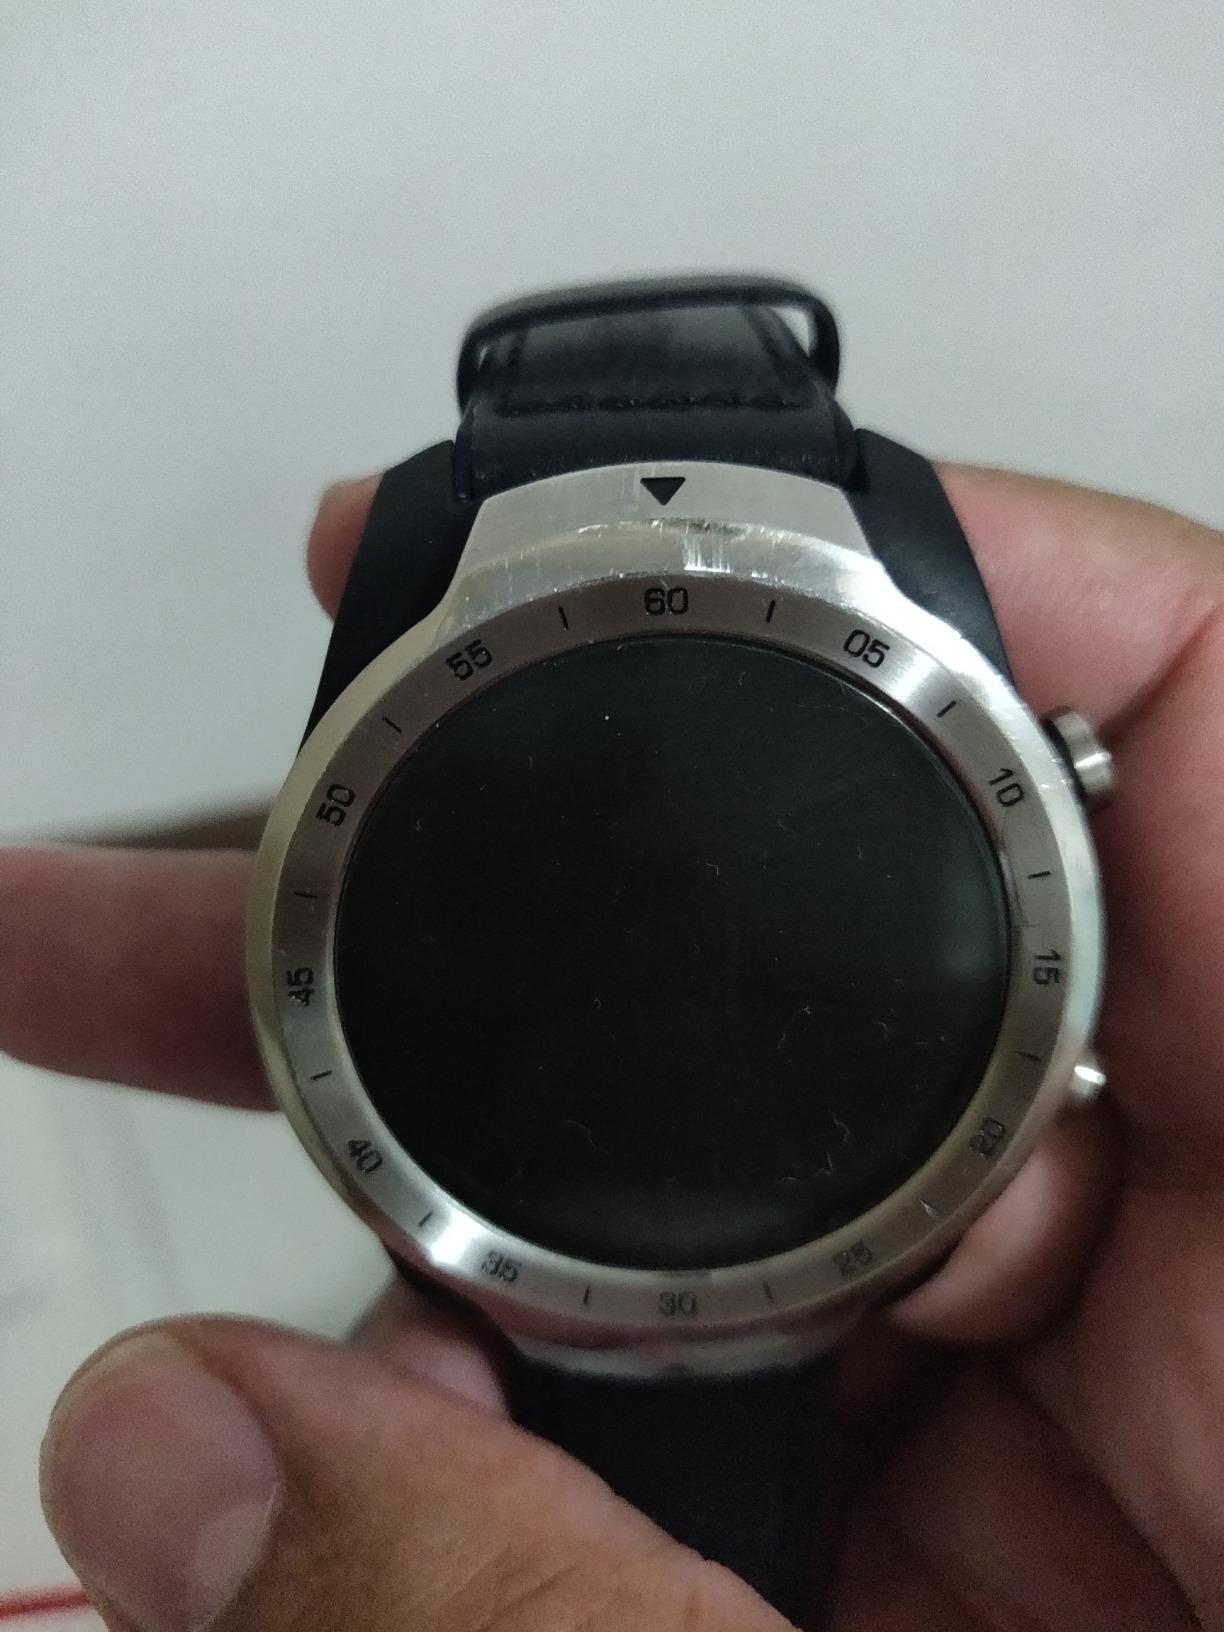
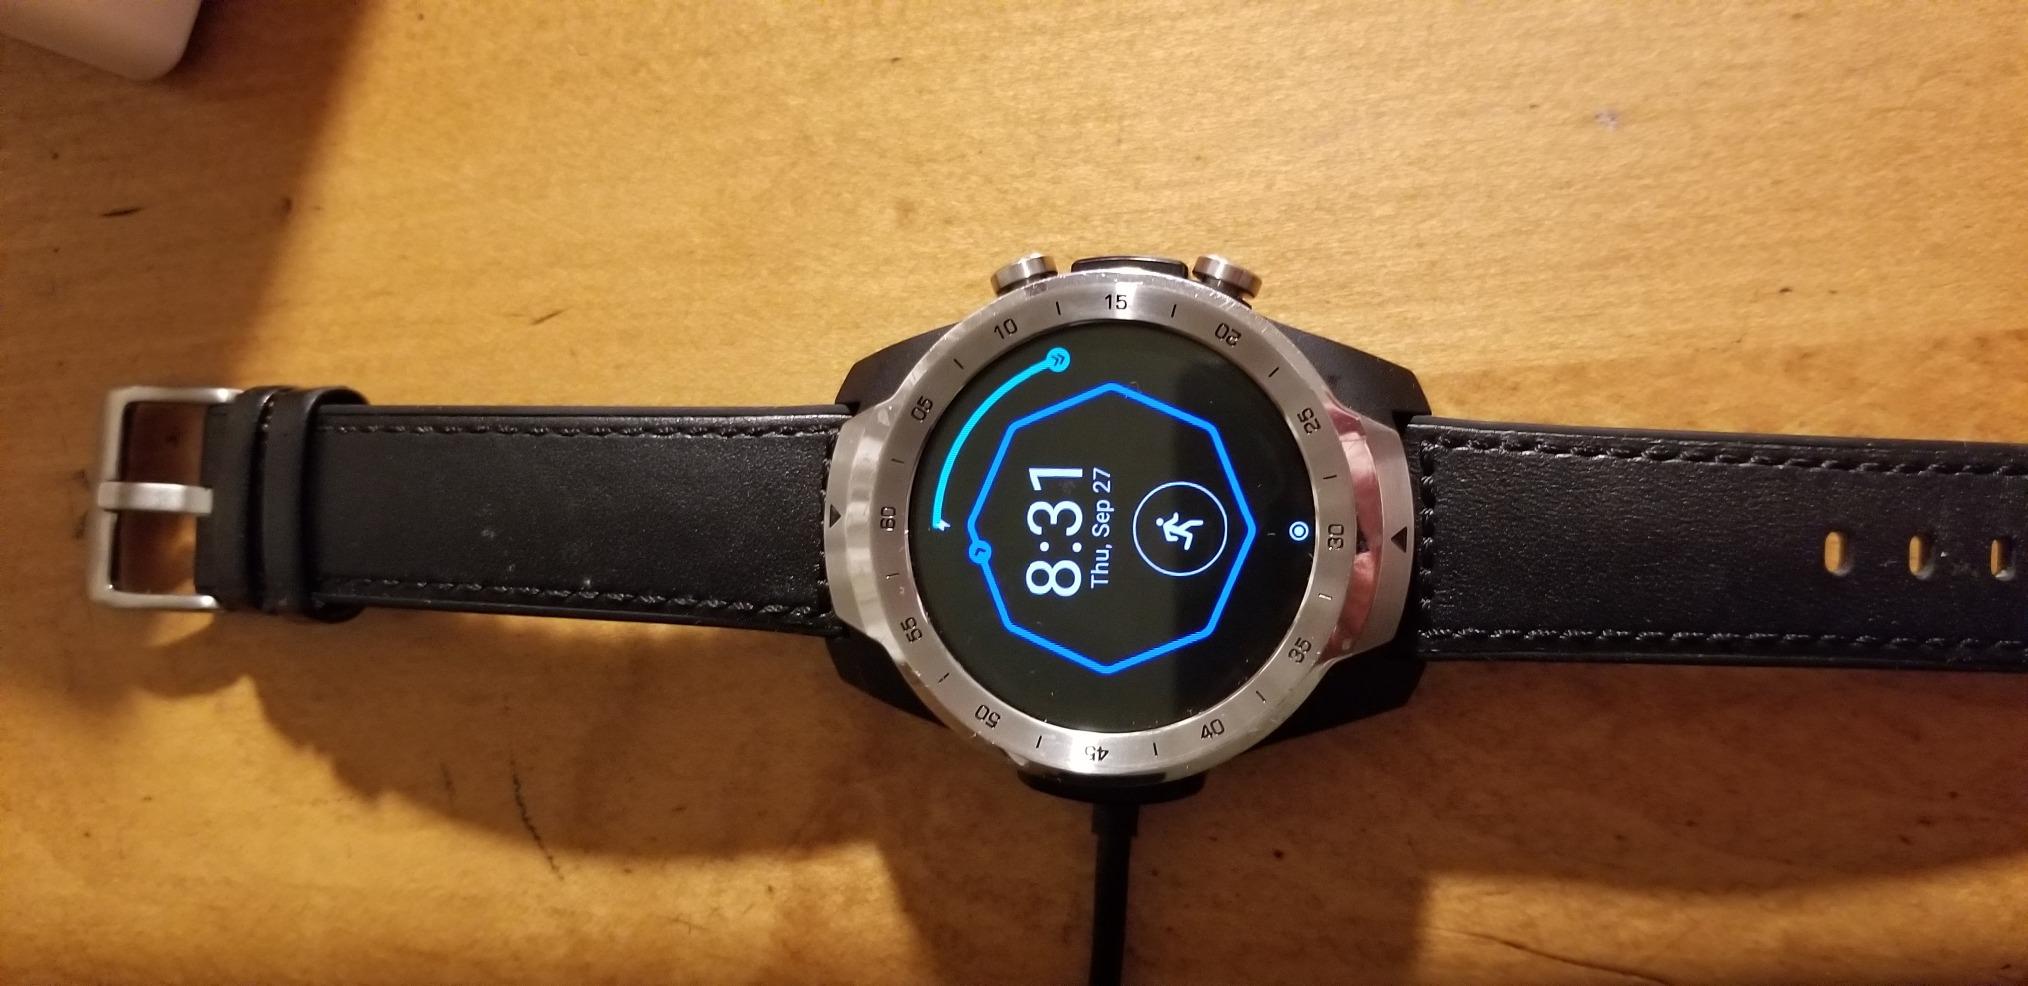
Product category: smartwatch
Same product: yes